Pale, Republika Srpska

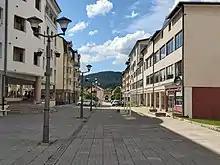
A pedestrian area

In the early months of 1914 after the decisive Serbian victory at the Battle of Cer the allies requested from the Serbs and their Montenegrin allies to attack the Austro-Hungarians in Bosnia and tie up their forces there. In October 1914 the Serbo-Montenegrin armies penetrated the areas surrounding Sarajevo and gained control of Mount Romanija. During that operation, Montenegrin units entered Pale but they withdrew soon afterwards, leaving with a large part of the local Serb population.